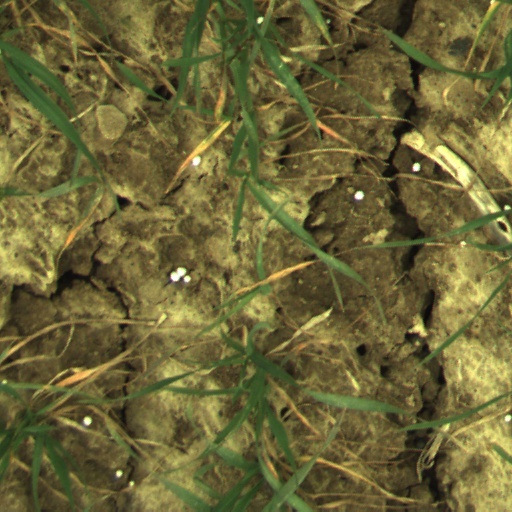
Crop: wheat